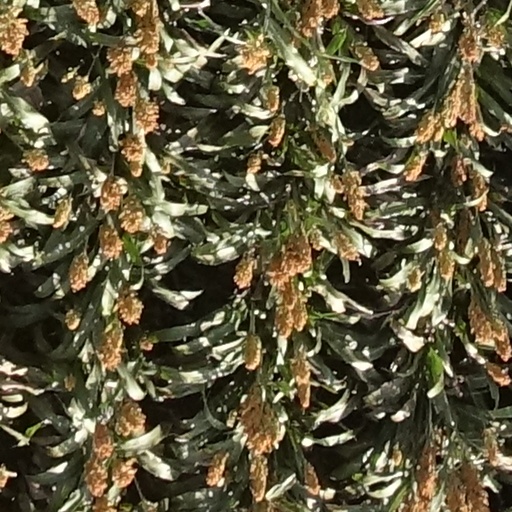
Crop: sorghum